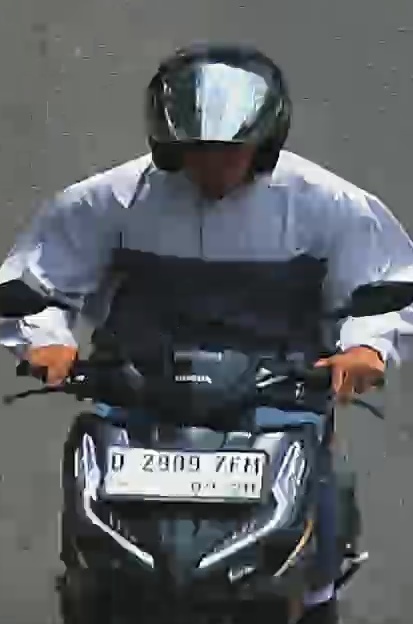
person-with-helmet: 1
person-without-helmet: 0